Clint Day

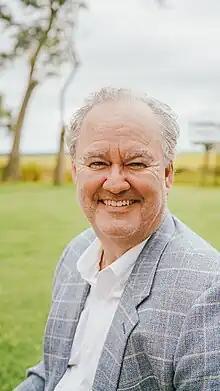

Clint M. Day (born January 28, 1959) is an American politician who served in the Georgia State Senate from 1993 to 1997. He mounted unsuccessful campaigns for the U.S. Senate in 1996 and Lieutenant Governor in 1998, in which he lost the primary runoff election. He was considered a social and fiscal conservative Republican, and is not the insurance agent Clint Day, another Atlanta business owner.